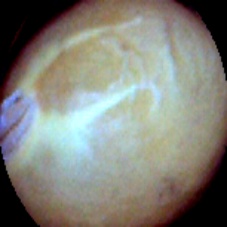
Label: Intact